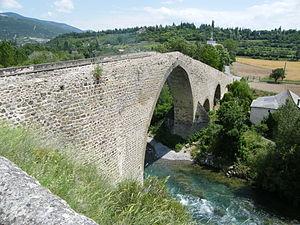
Jaca (province de Huesca, Espagne) - Pont San Miguel au dessus du río Aragon.
Jaca est une commune d'Espagne dans la communauté autonome d'Aragon, province de Huesca. C'est la capitale de la comarque de la Jacétanie, avec une population de 12 759 habitants. Elle est située au pied des Pyrénées, sur l'axe Pau - Saragosse par le Tunnel du Somport.